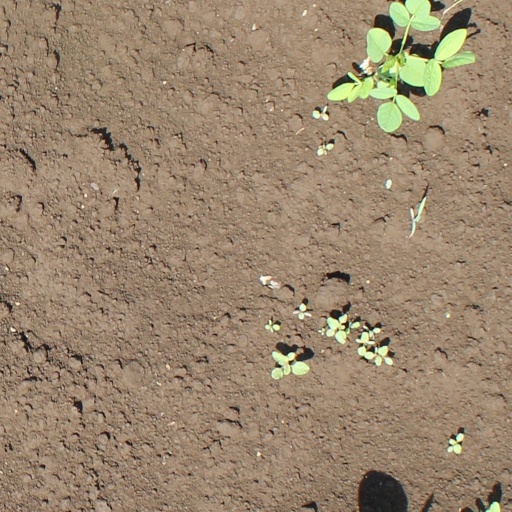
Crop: soybean